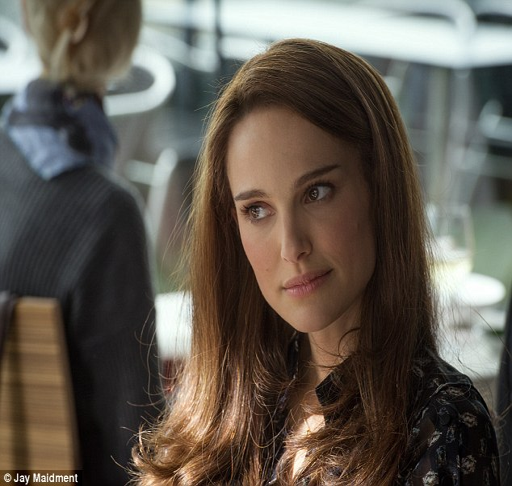
beauty : plays comic book character in the upcoming sequel